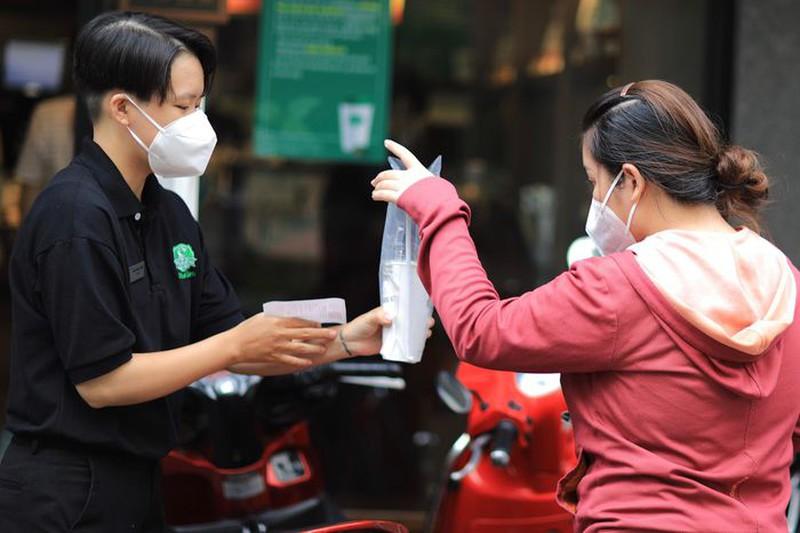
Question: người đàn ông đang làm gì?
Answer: đang đưa ly nước cho người phụ nữ